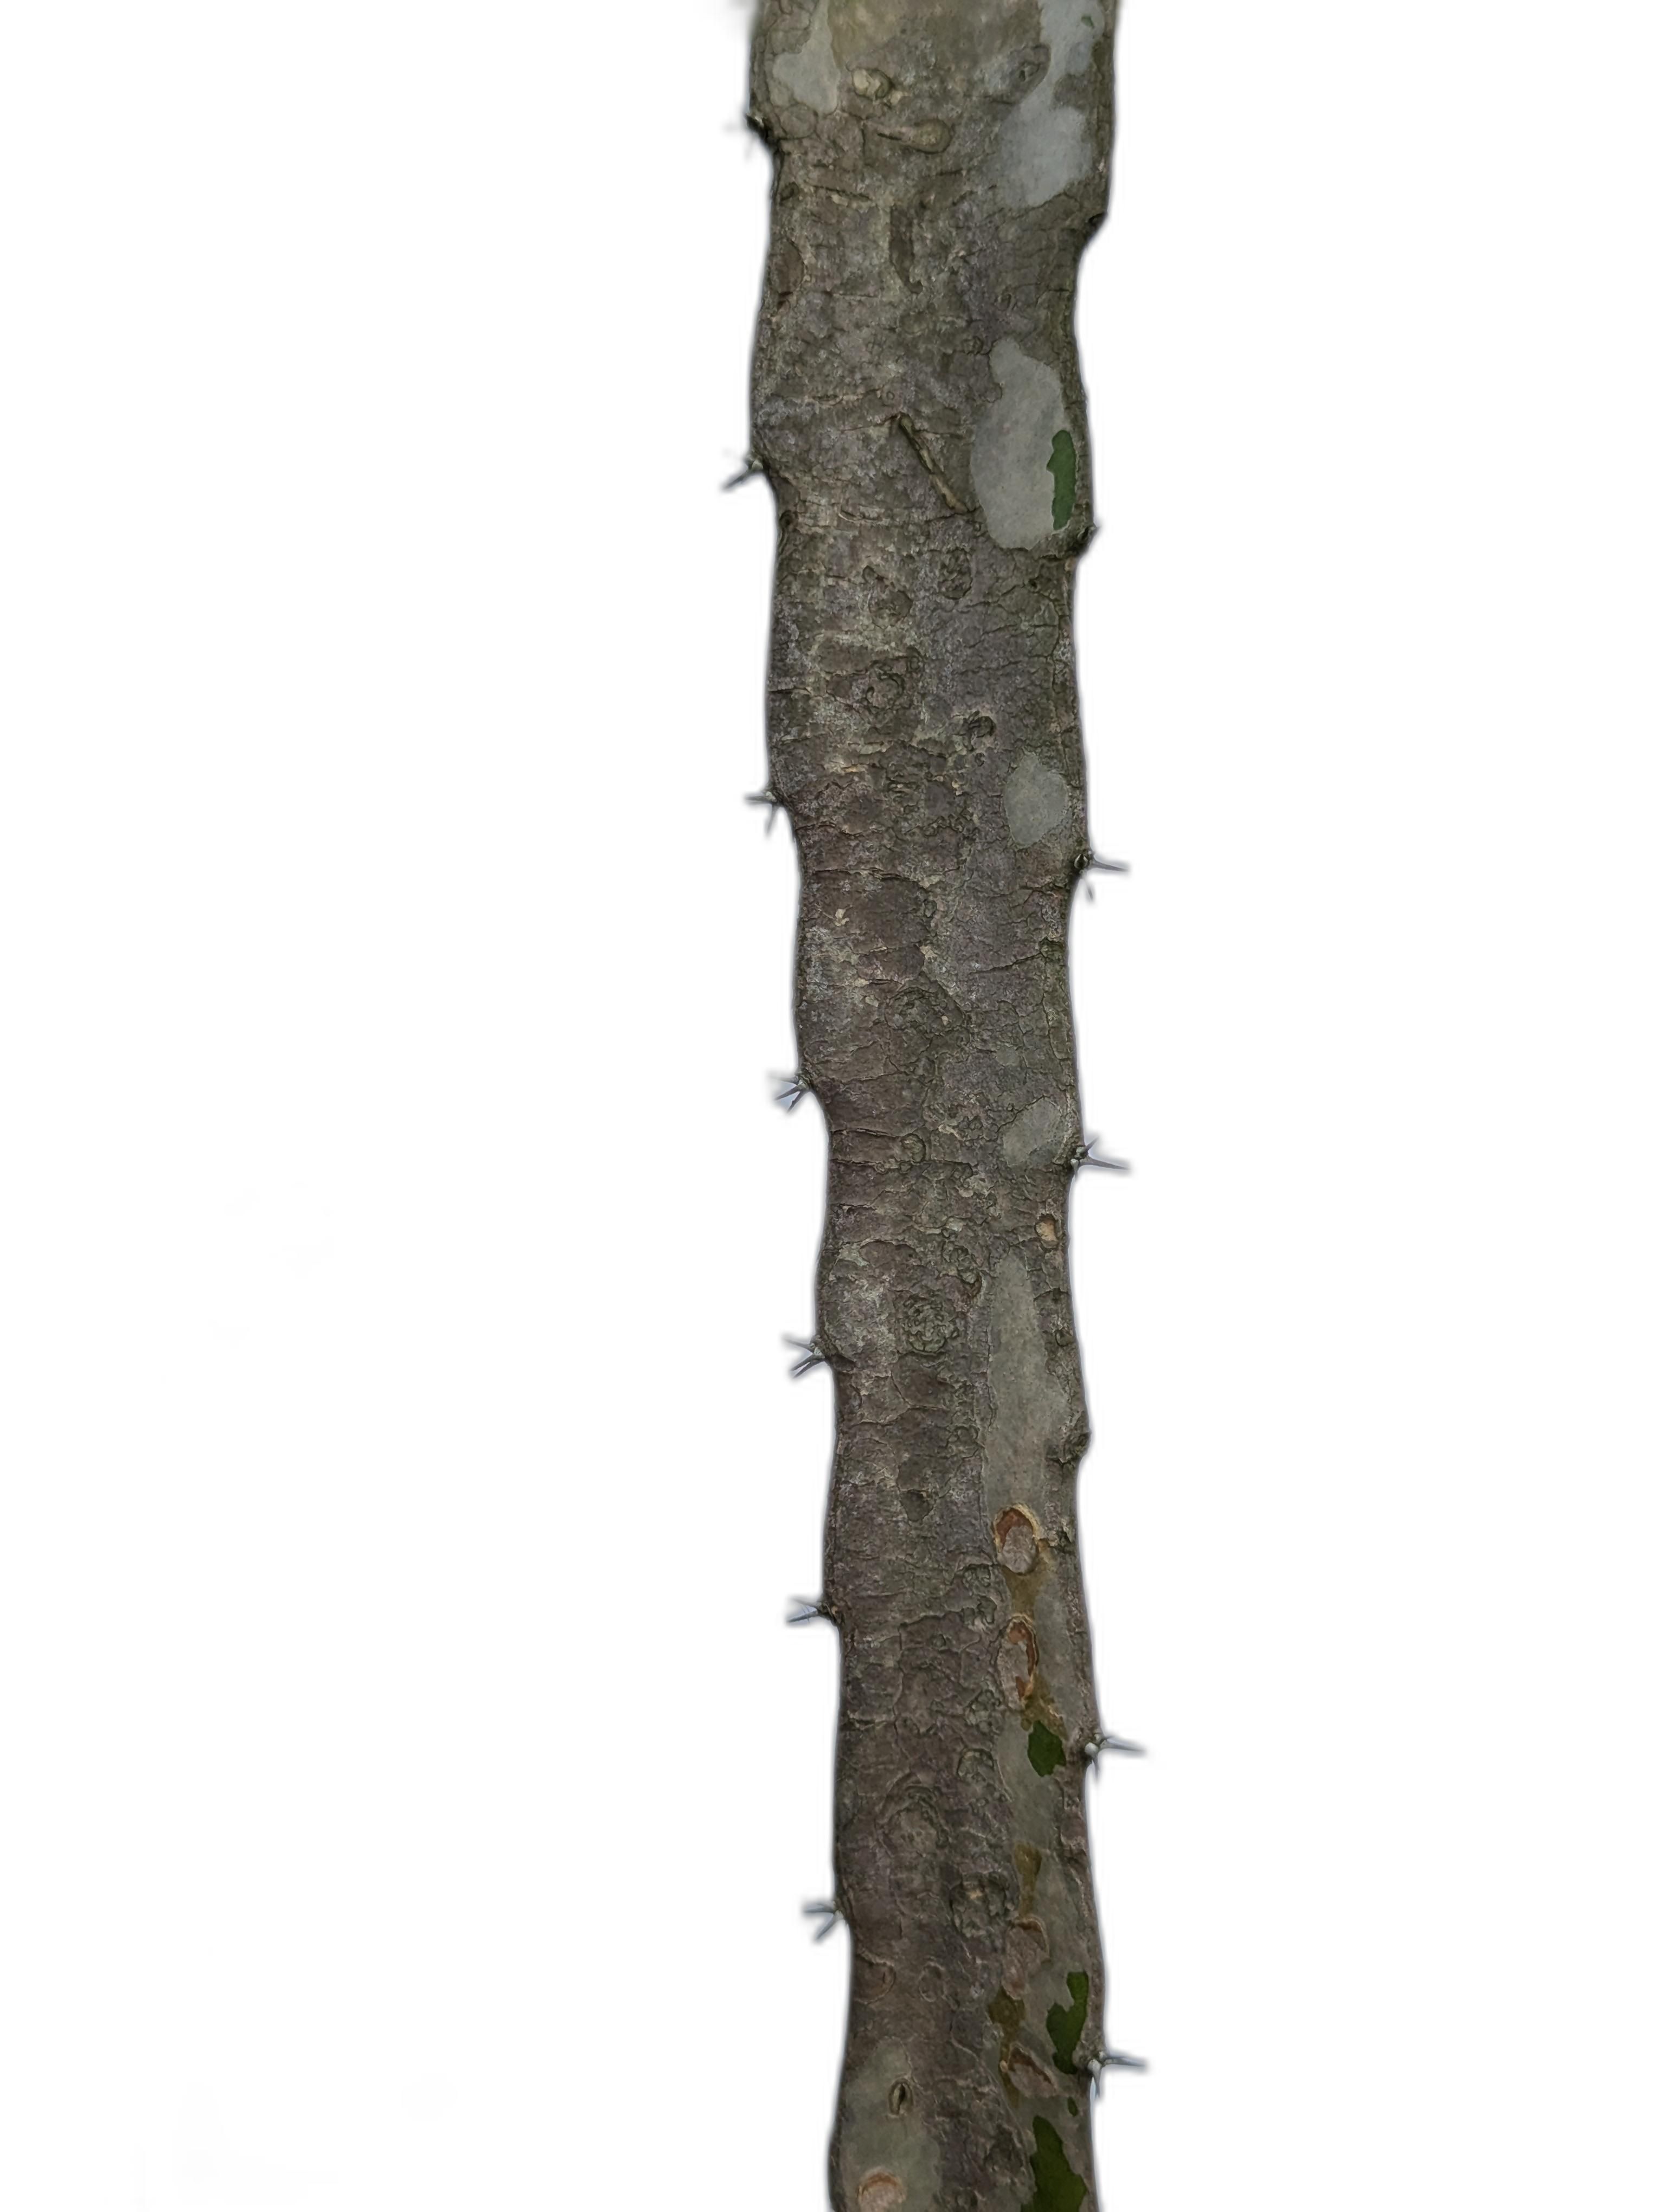
Label: Bad leaf